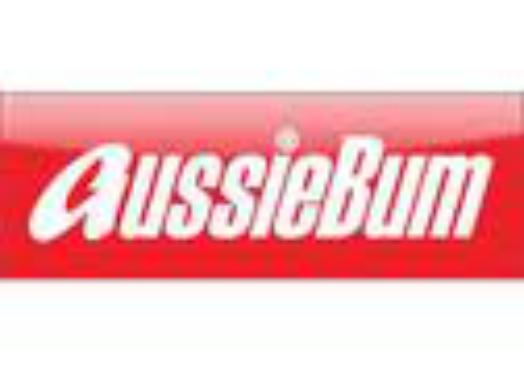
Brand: aussieBum
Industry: Clothes